Coronation of Elizabeth I

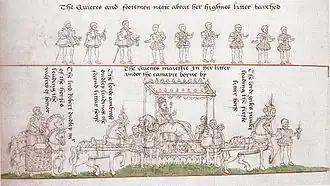
Another contemporary depiction of the queen's litter.

Starting at about 2 pm on Saturday 14 January, Elizabeth made her royal entry, a state procession from the Tower of London through the City of London and the western suburbs to the Palace of Westminster. Besides Il Schifanoya's account of the event, there is also a pamphlet called "The Quene's Majestie's passage through the citie of London to westminster the day before her coronacion" written by Richard Mulcaster, which was published almost immediately afterwards and had run to a second edition two months later. Il Schifanoya noted that it snowed a little; also that the route had been prepared with wooden barriers to hold back the crowds and that people had spread sand and gravel outside their houses to mitigate the muddy roads. The houses along the way were all decorated and the route lined with the City guildsmen in their hoods and black gowns, together with innumerable flags and banners. He reckoned that the whole procession consisted of a thousand horses. The queen was carried on a litter, covered in white cloth of gold and lined with pink satin. It was carried by two mules, attended on either side by a line of footmen in scarlet cloaks and escorted by a further line of Gentlemen Pensioners carrying halberds.